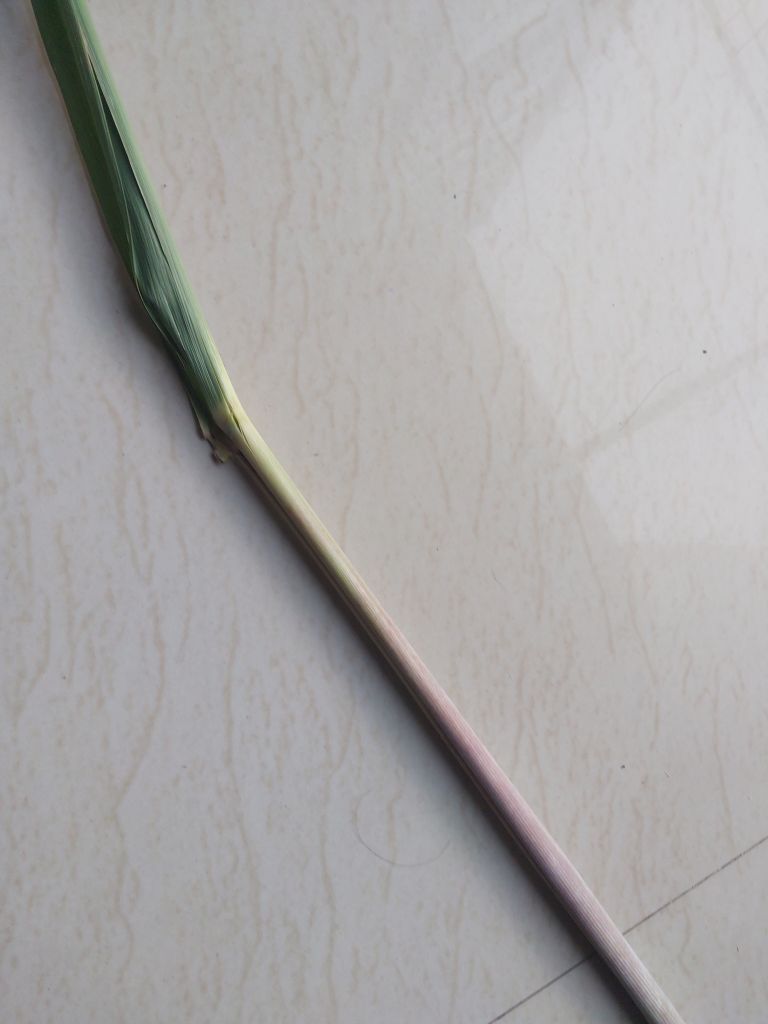
Label: Pokkah Boeng